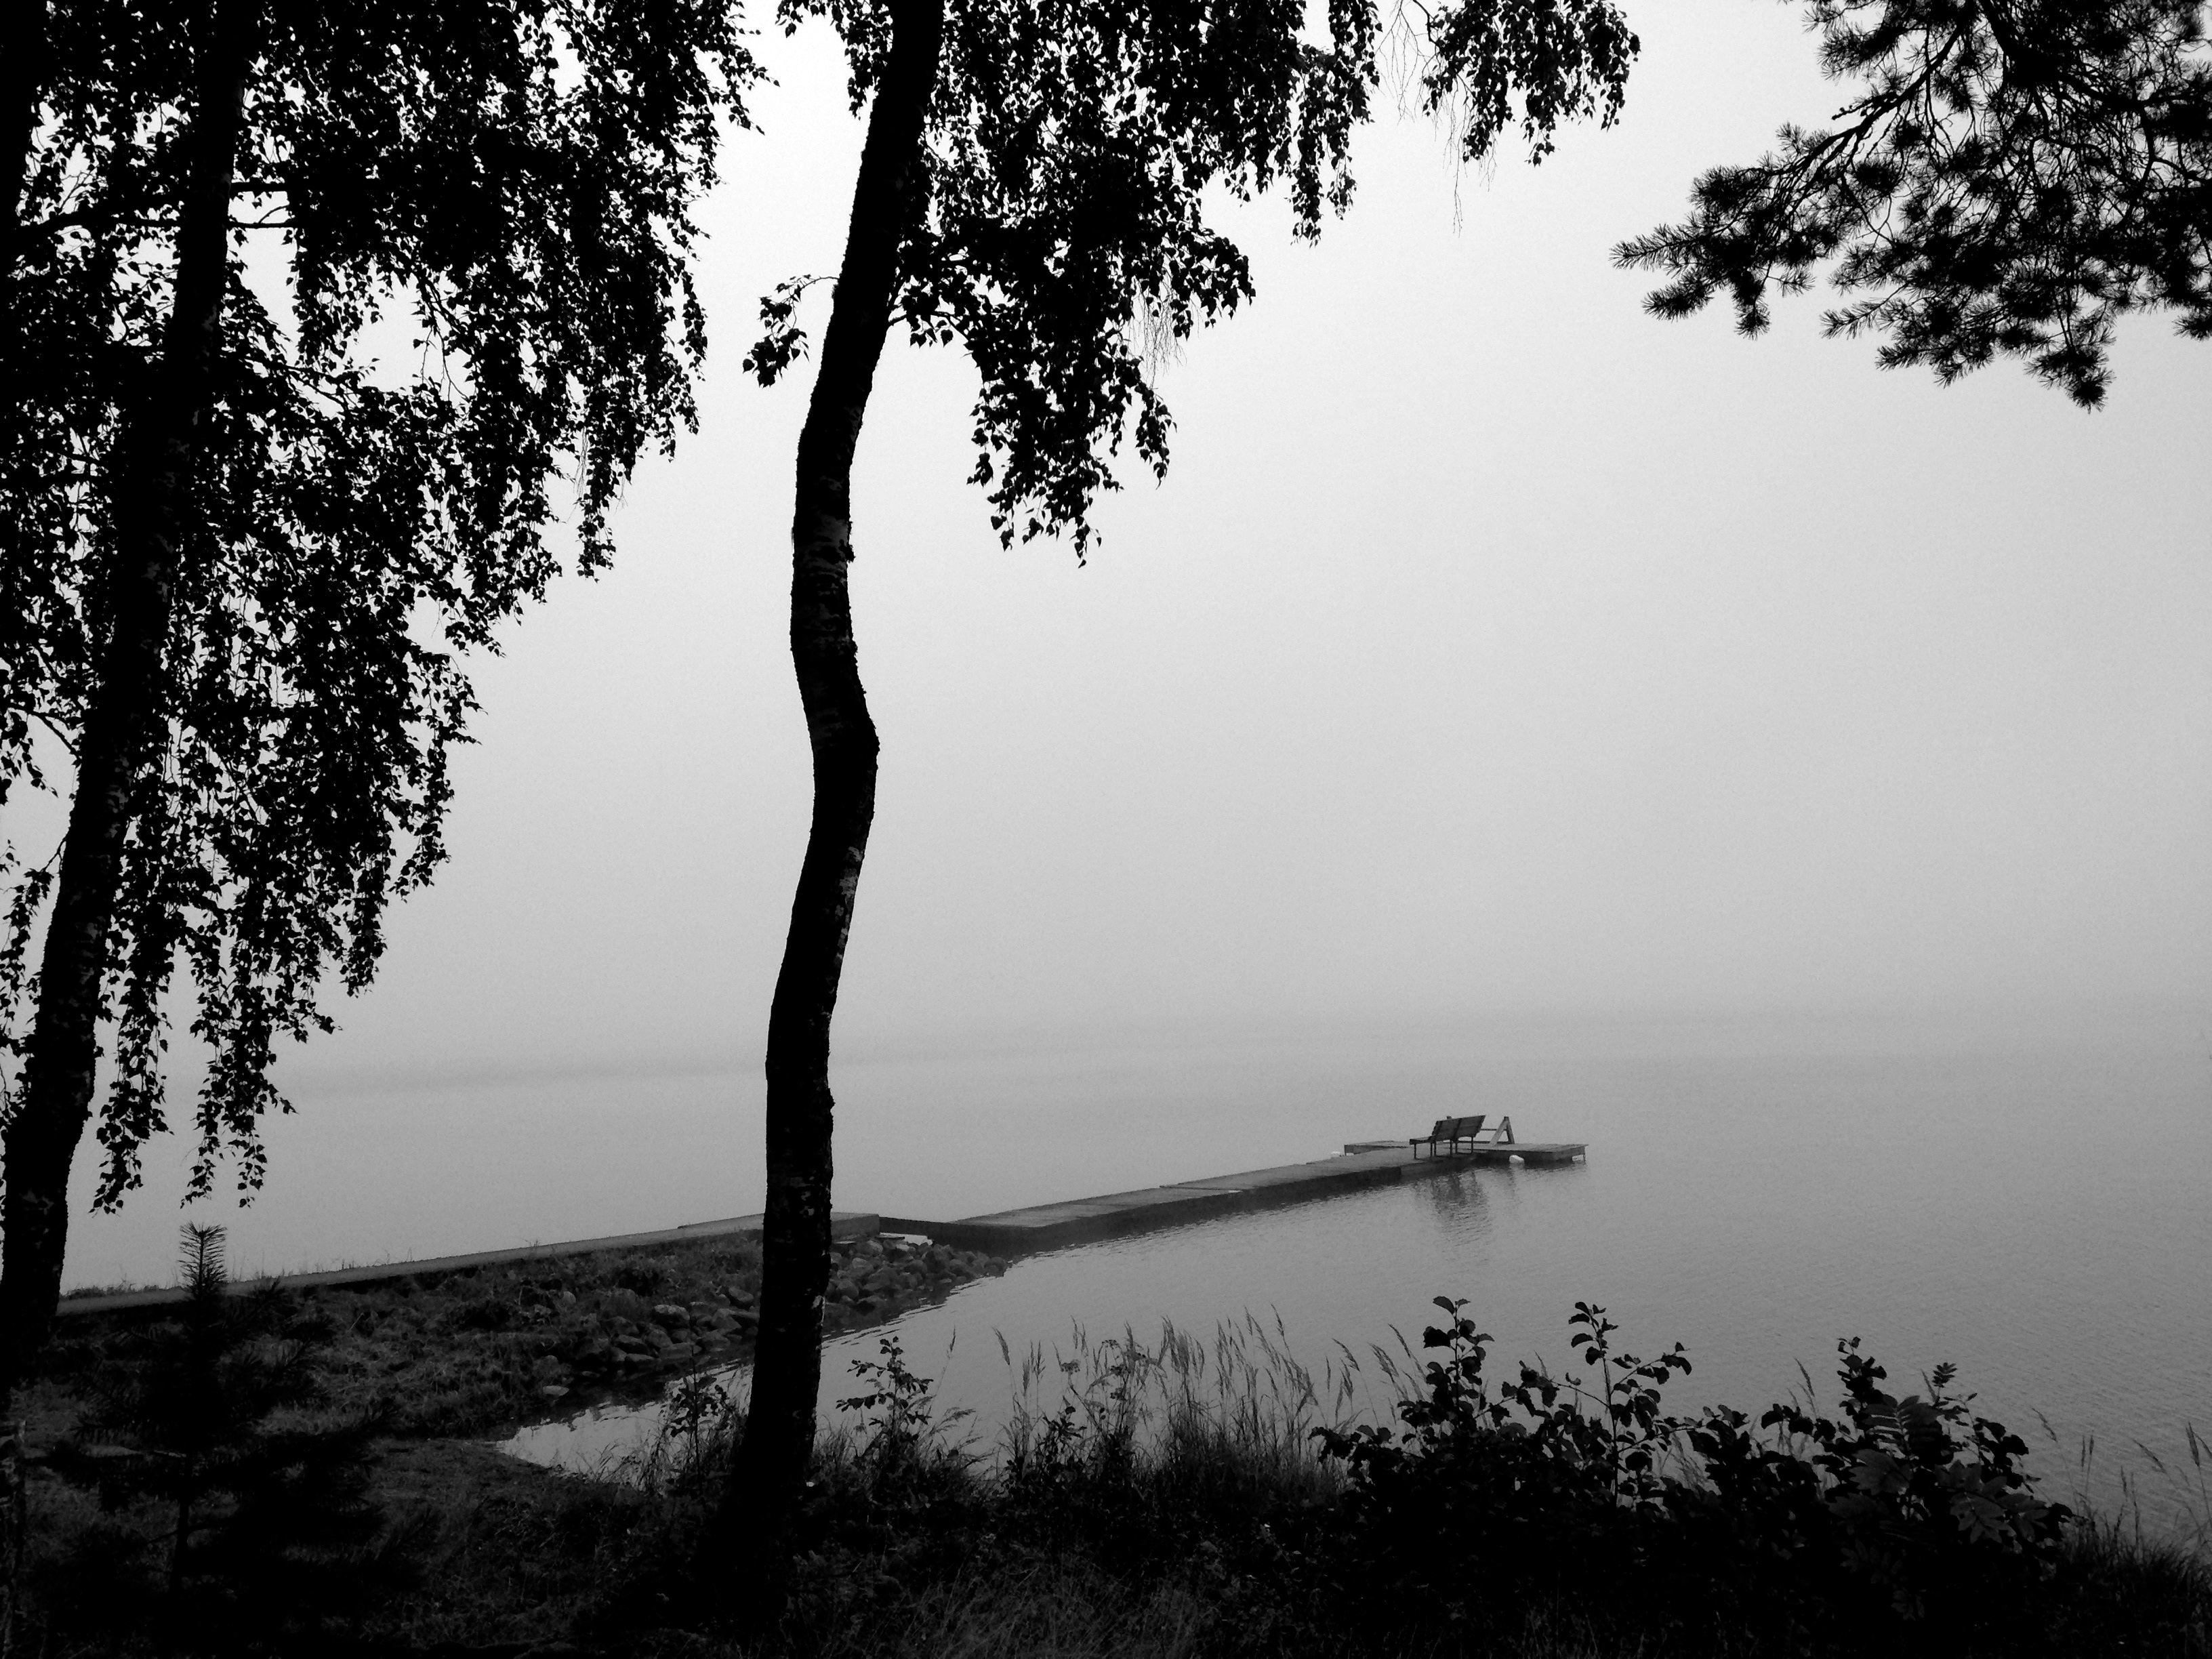
landscape, tree, water, nature, forest, grass, branch, black and white, plant, fog, mist, sunlight, morning, leaf, lake, dawn, foggy, summer, dusk, calm, darkness, monochrome, habitat, peer, monochrome photography, atmospheric phenomenon, woody plant